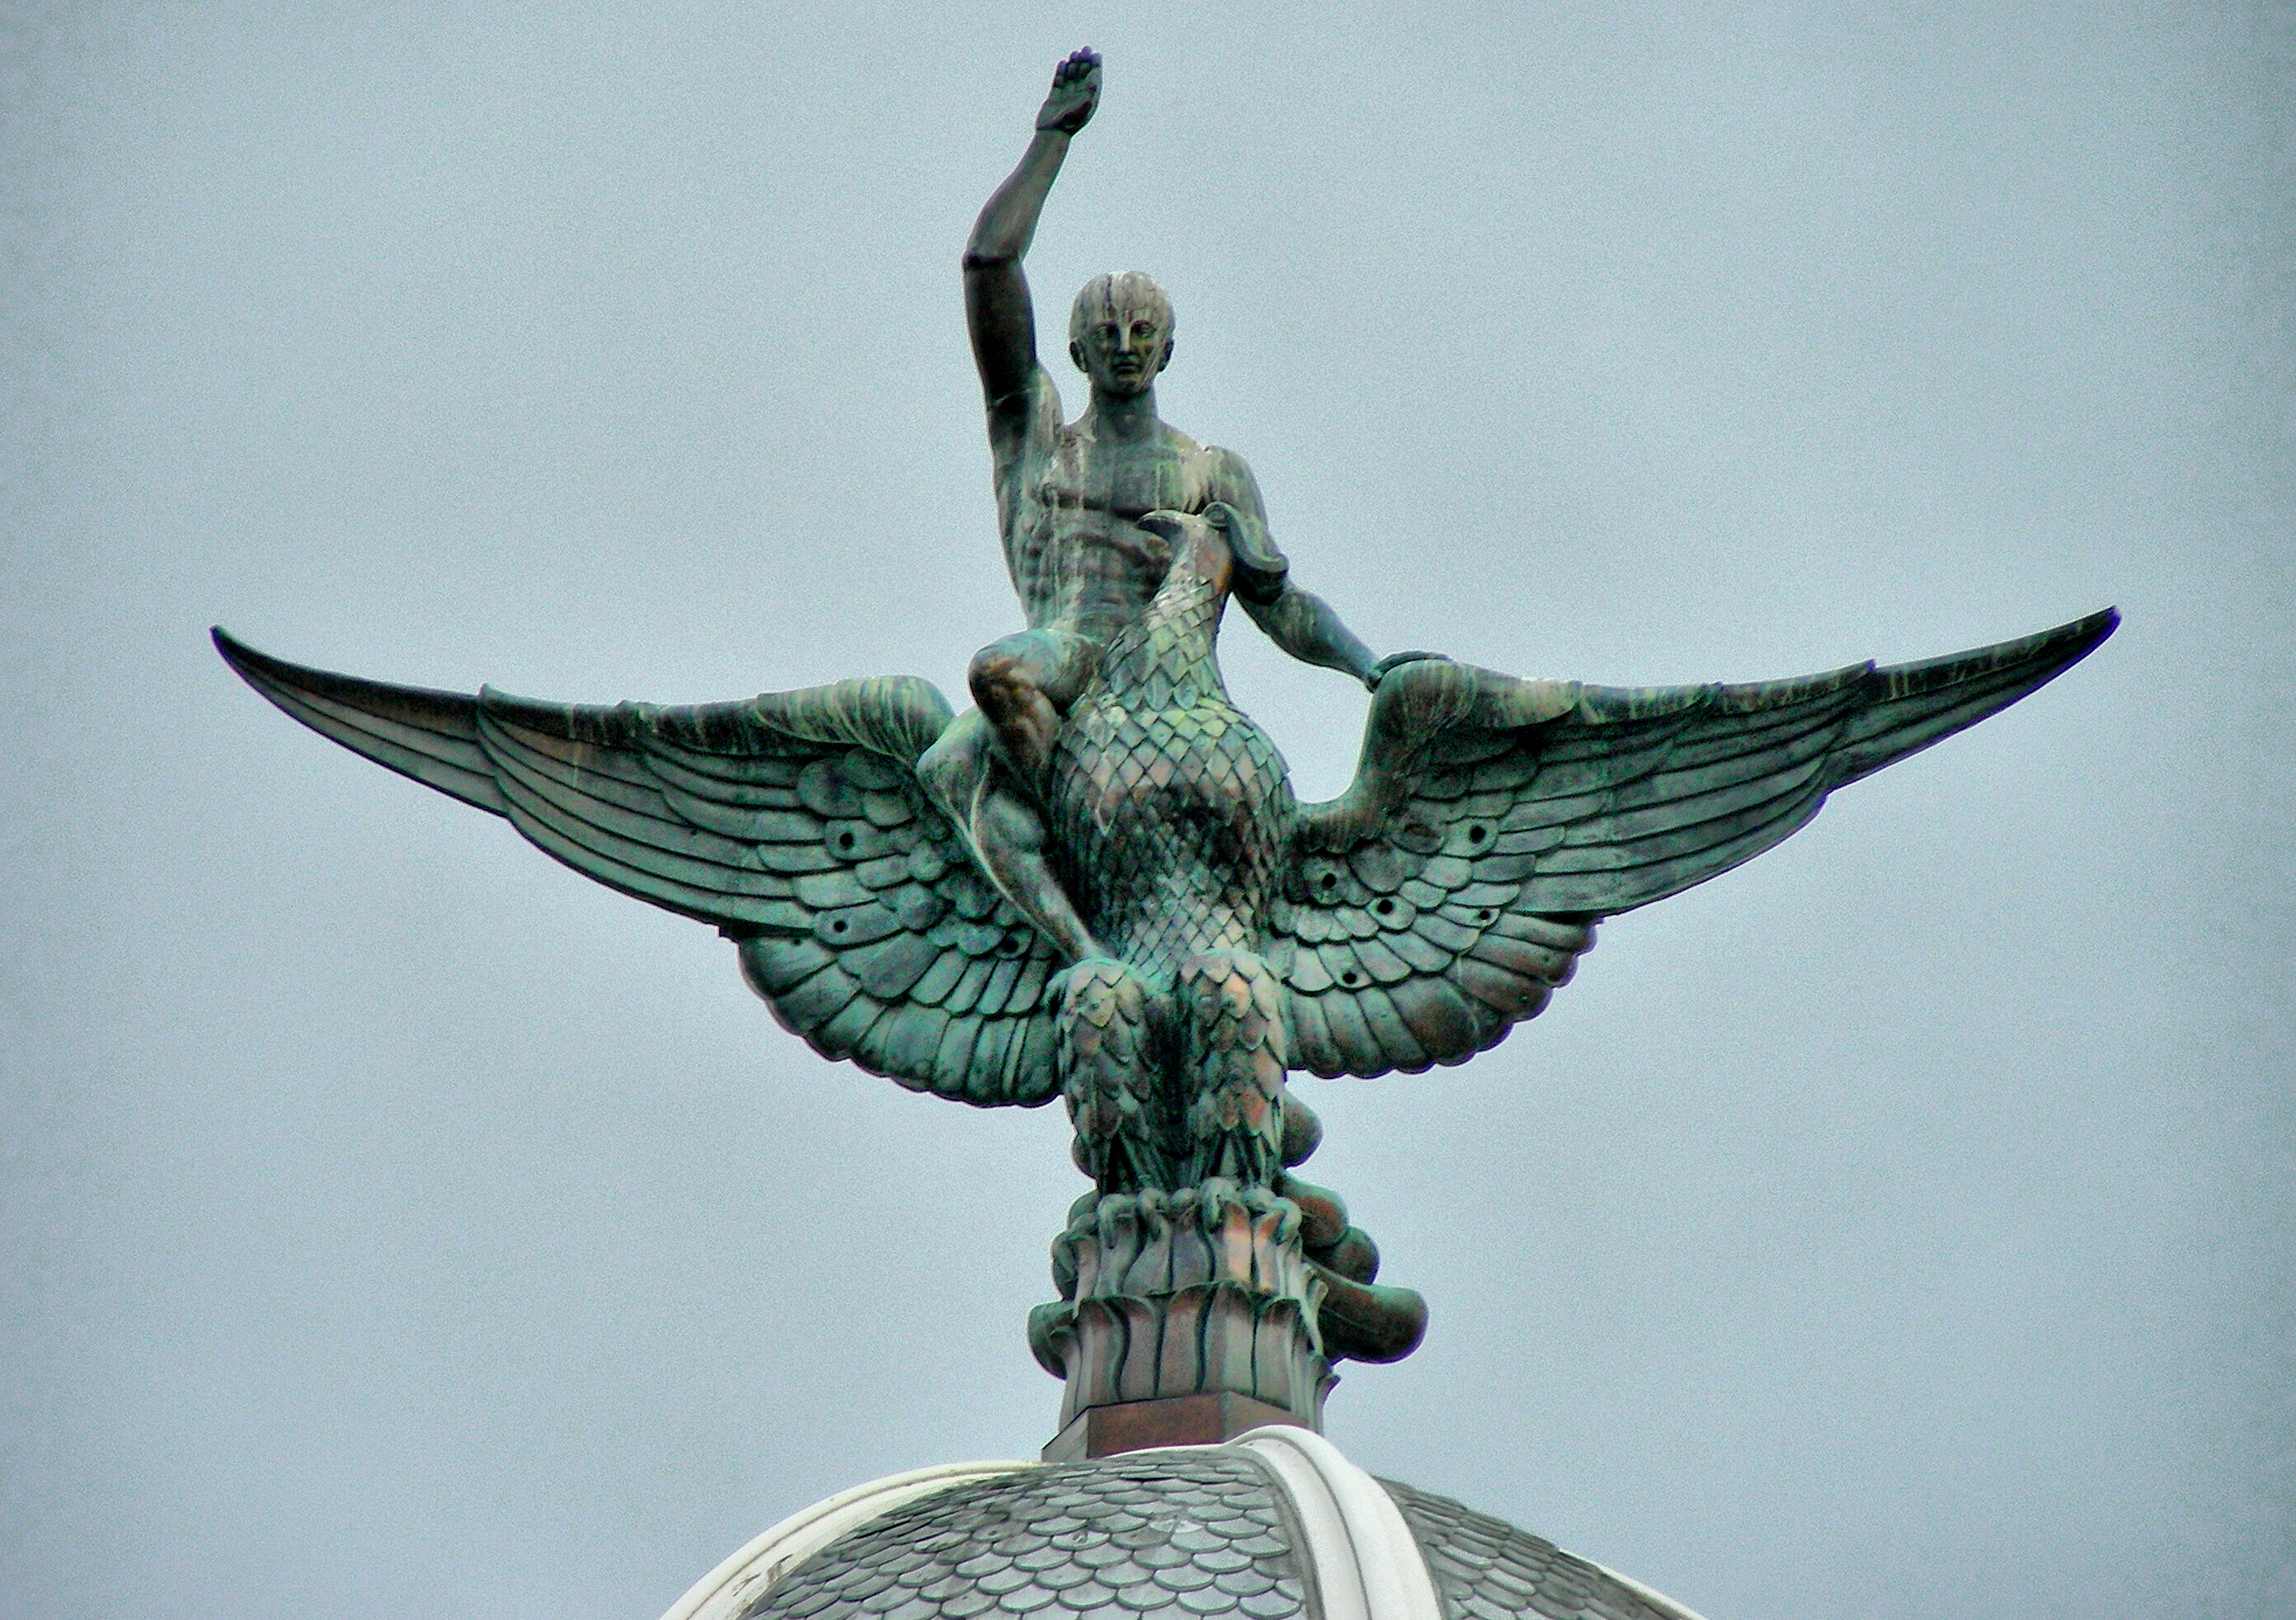
bird, wing, monument, europe, statue, sculpture, art, spain, galicia, acorua, corua, galiza, esculturas, esculture, accipitriformes